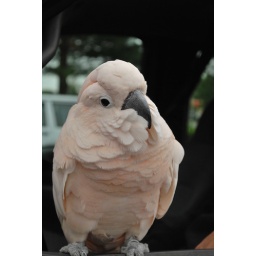
spotted sitting on window of car in lot of homeboy market